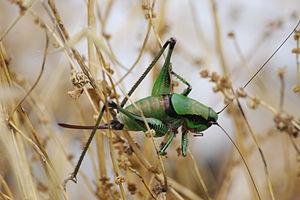
Eupholidoptera chabrieri, la decticelle splendide, est une espèce de sauterelles de la famille des Tettigoniidae.